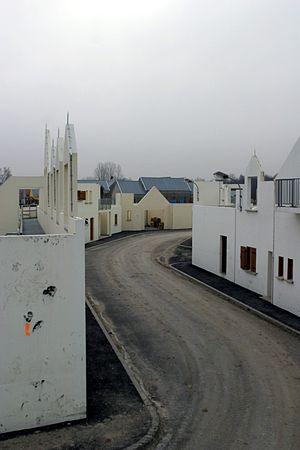
Le centre d'entraînement aux actions en zone urbaine sert à la formation au combat urbain des unités de l'Armée de terre française. Il a été ouvert en 2006 dans le camp de Sissonne, dans le département de l'Aisne, à l'emplacement de l'ancien hameau de Jeoffrécourt. Il reprend, à compter du 1ᵉʳ juillet 2014, le nom et les traditions du 94ᵉ régiment d'infanterie.